Chispita (TV series)

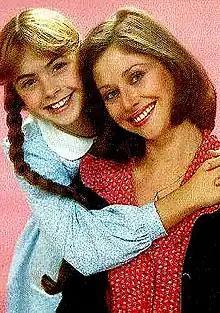
From left to right Lucero and Angélica Aragón with their respective roles

Chispita (English title: "Little Spark") is a Mexican telenovela produced by Valentín Pimstein for Televisa in 1982. It's an original story by Abel Santa Cruz, the telenovela is a remake of the 1979 Argentinean telenovela "Andrea Celeste".